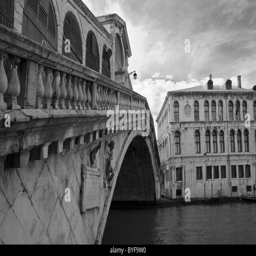
black and white vie of the bridge